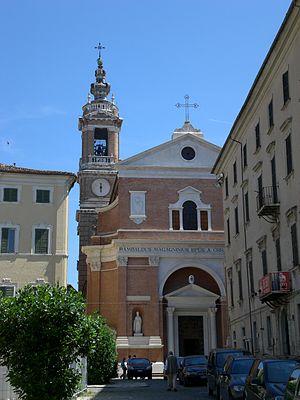
Jesi est une ville italienne de la province d'Ancône dans la région des Marches. Jesi est actuellement la troisième ville la plus peuplée de la province, après Ancône et Senigallia.